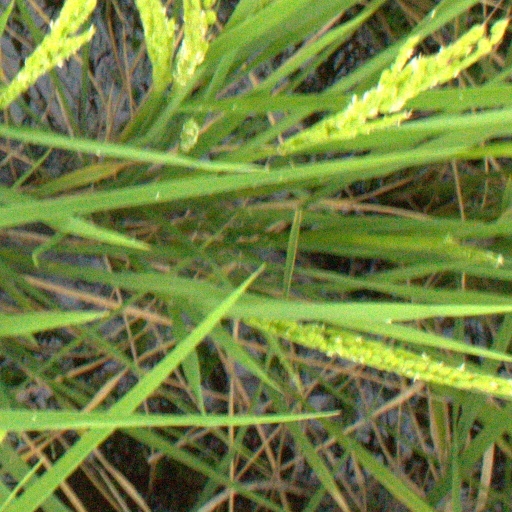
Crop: rice